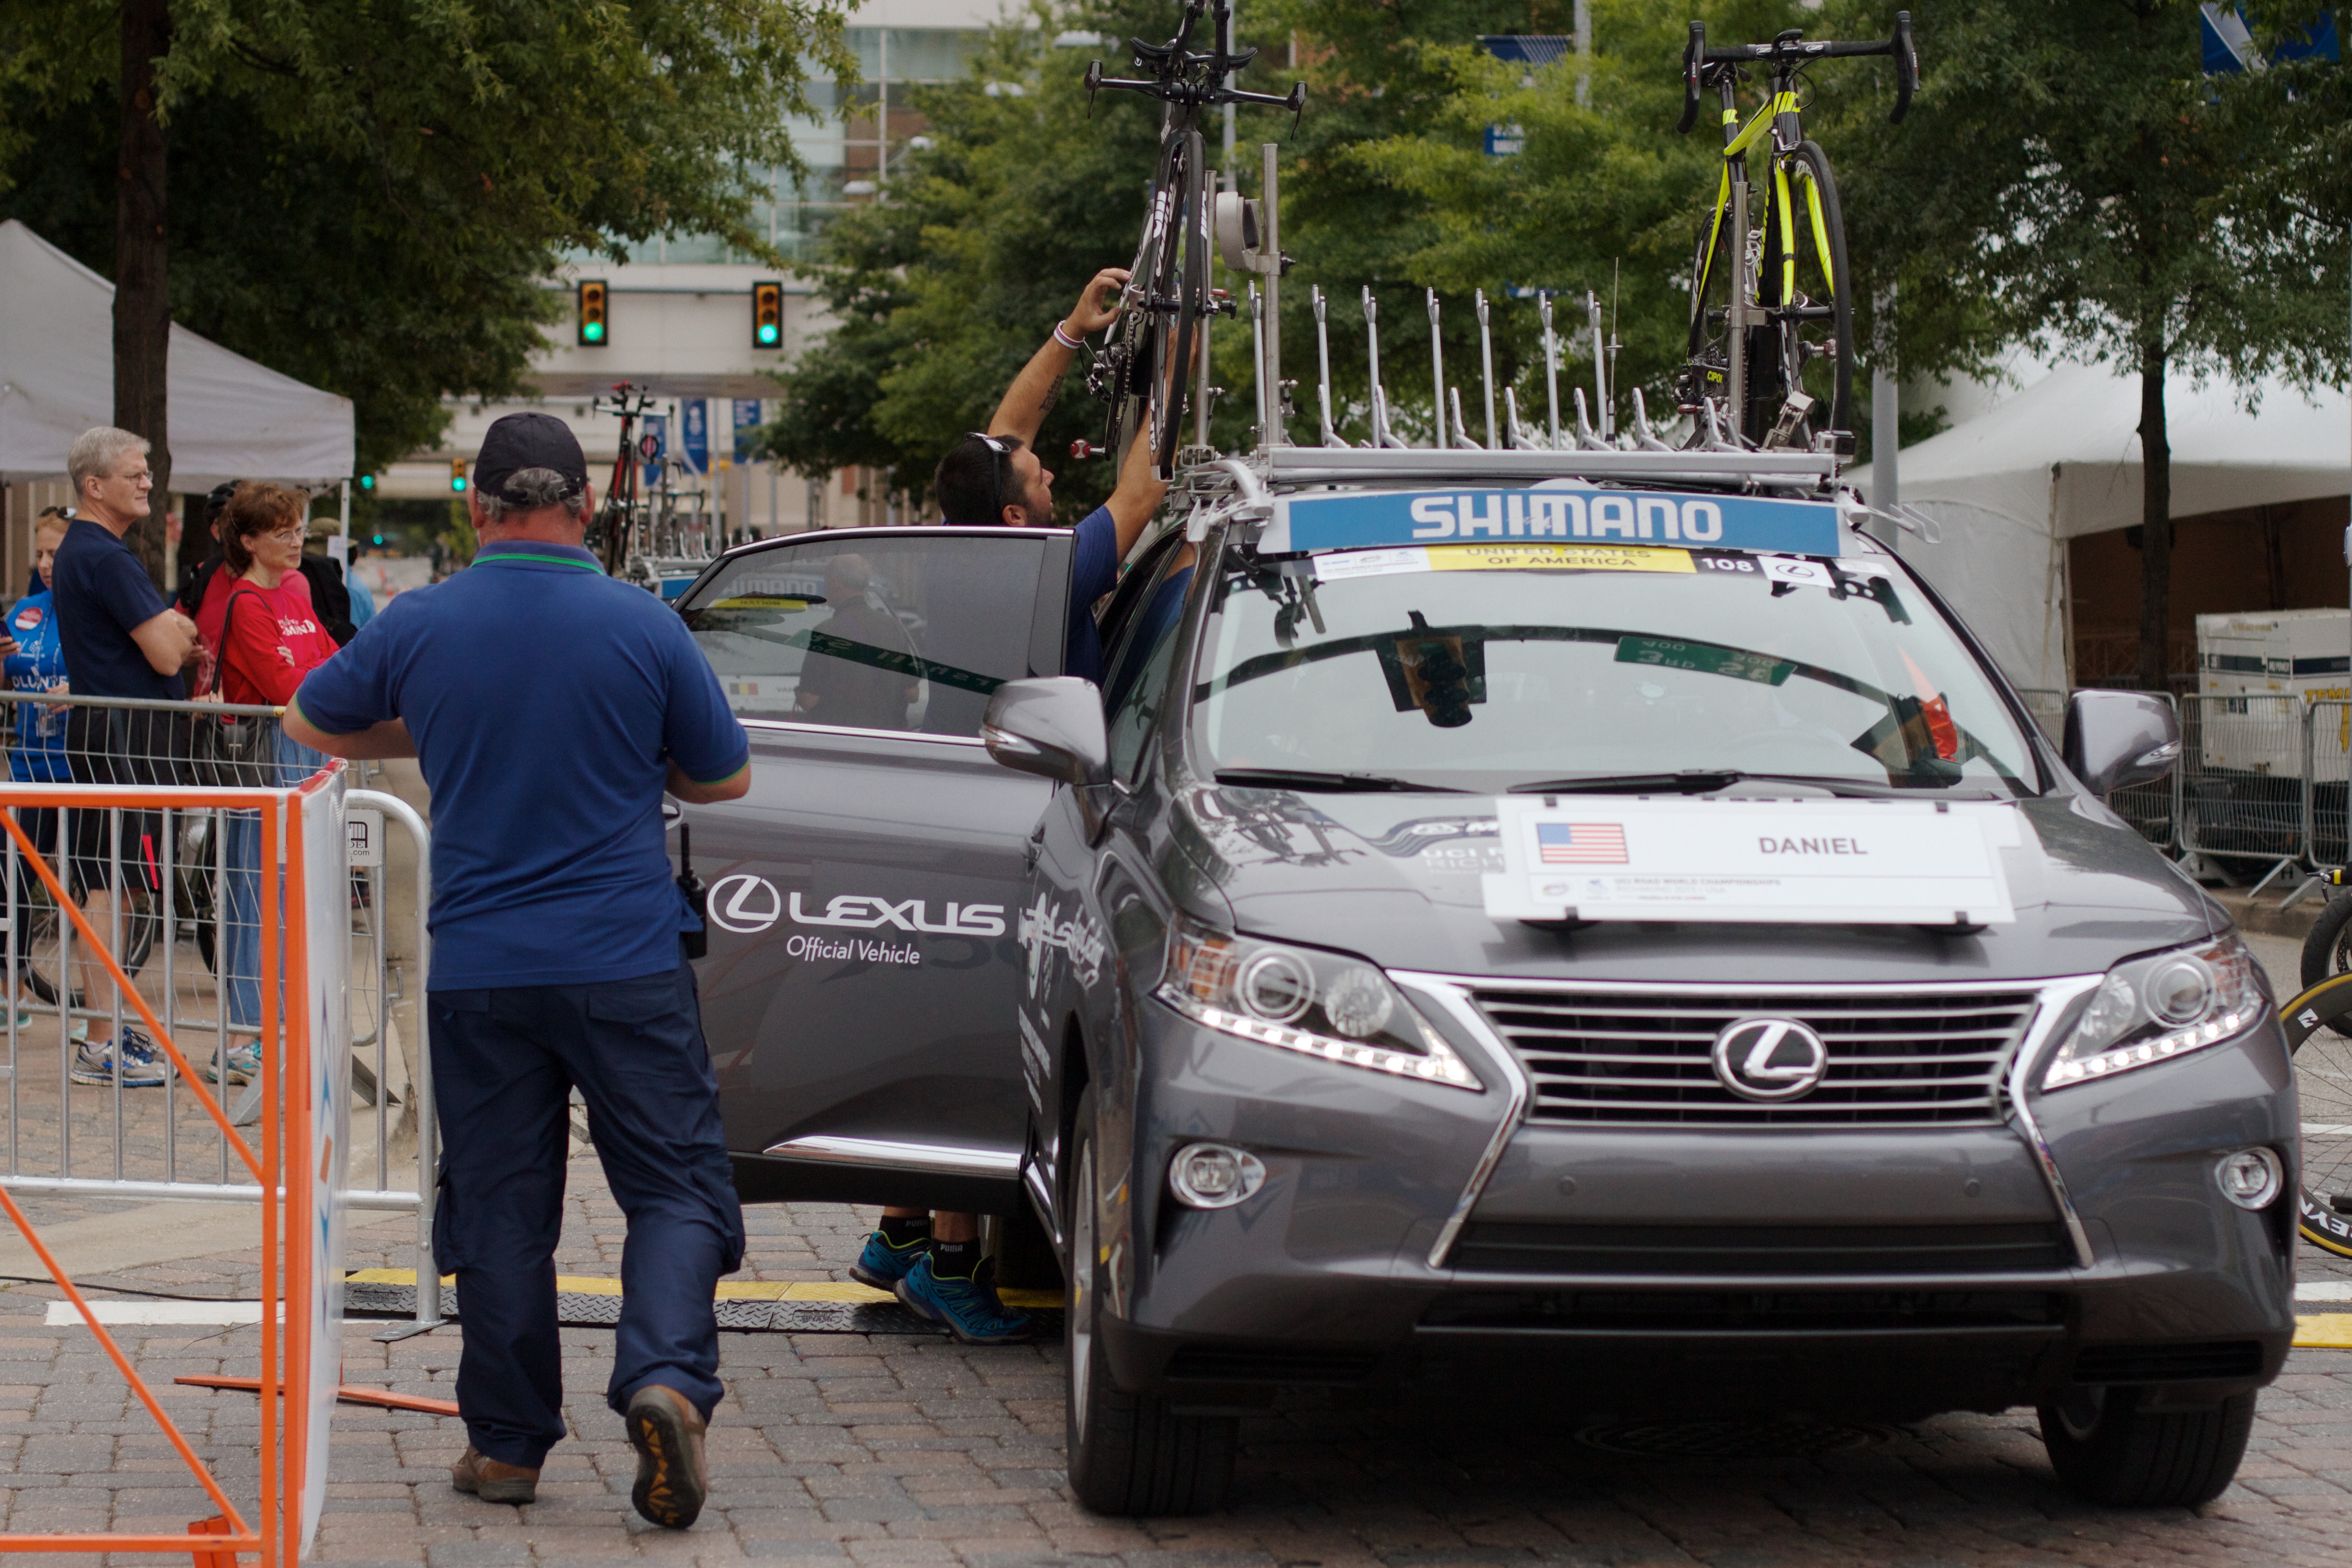
car, vehicle, vcubrb, theworldsatvcu, lexus, sport utility vehicle, land vehicle, automobile make